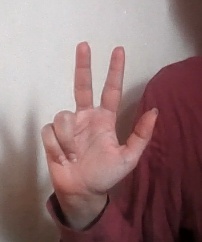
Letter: al